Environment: real
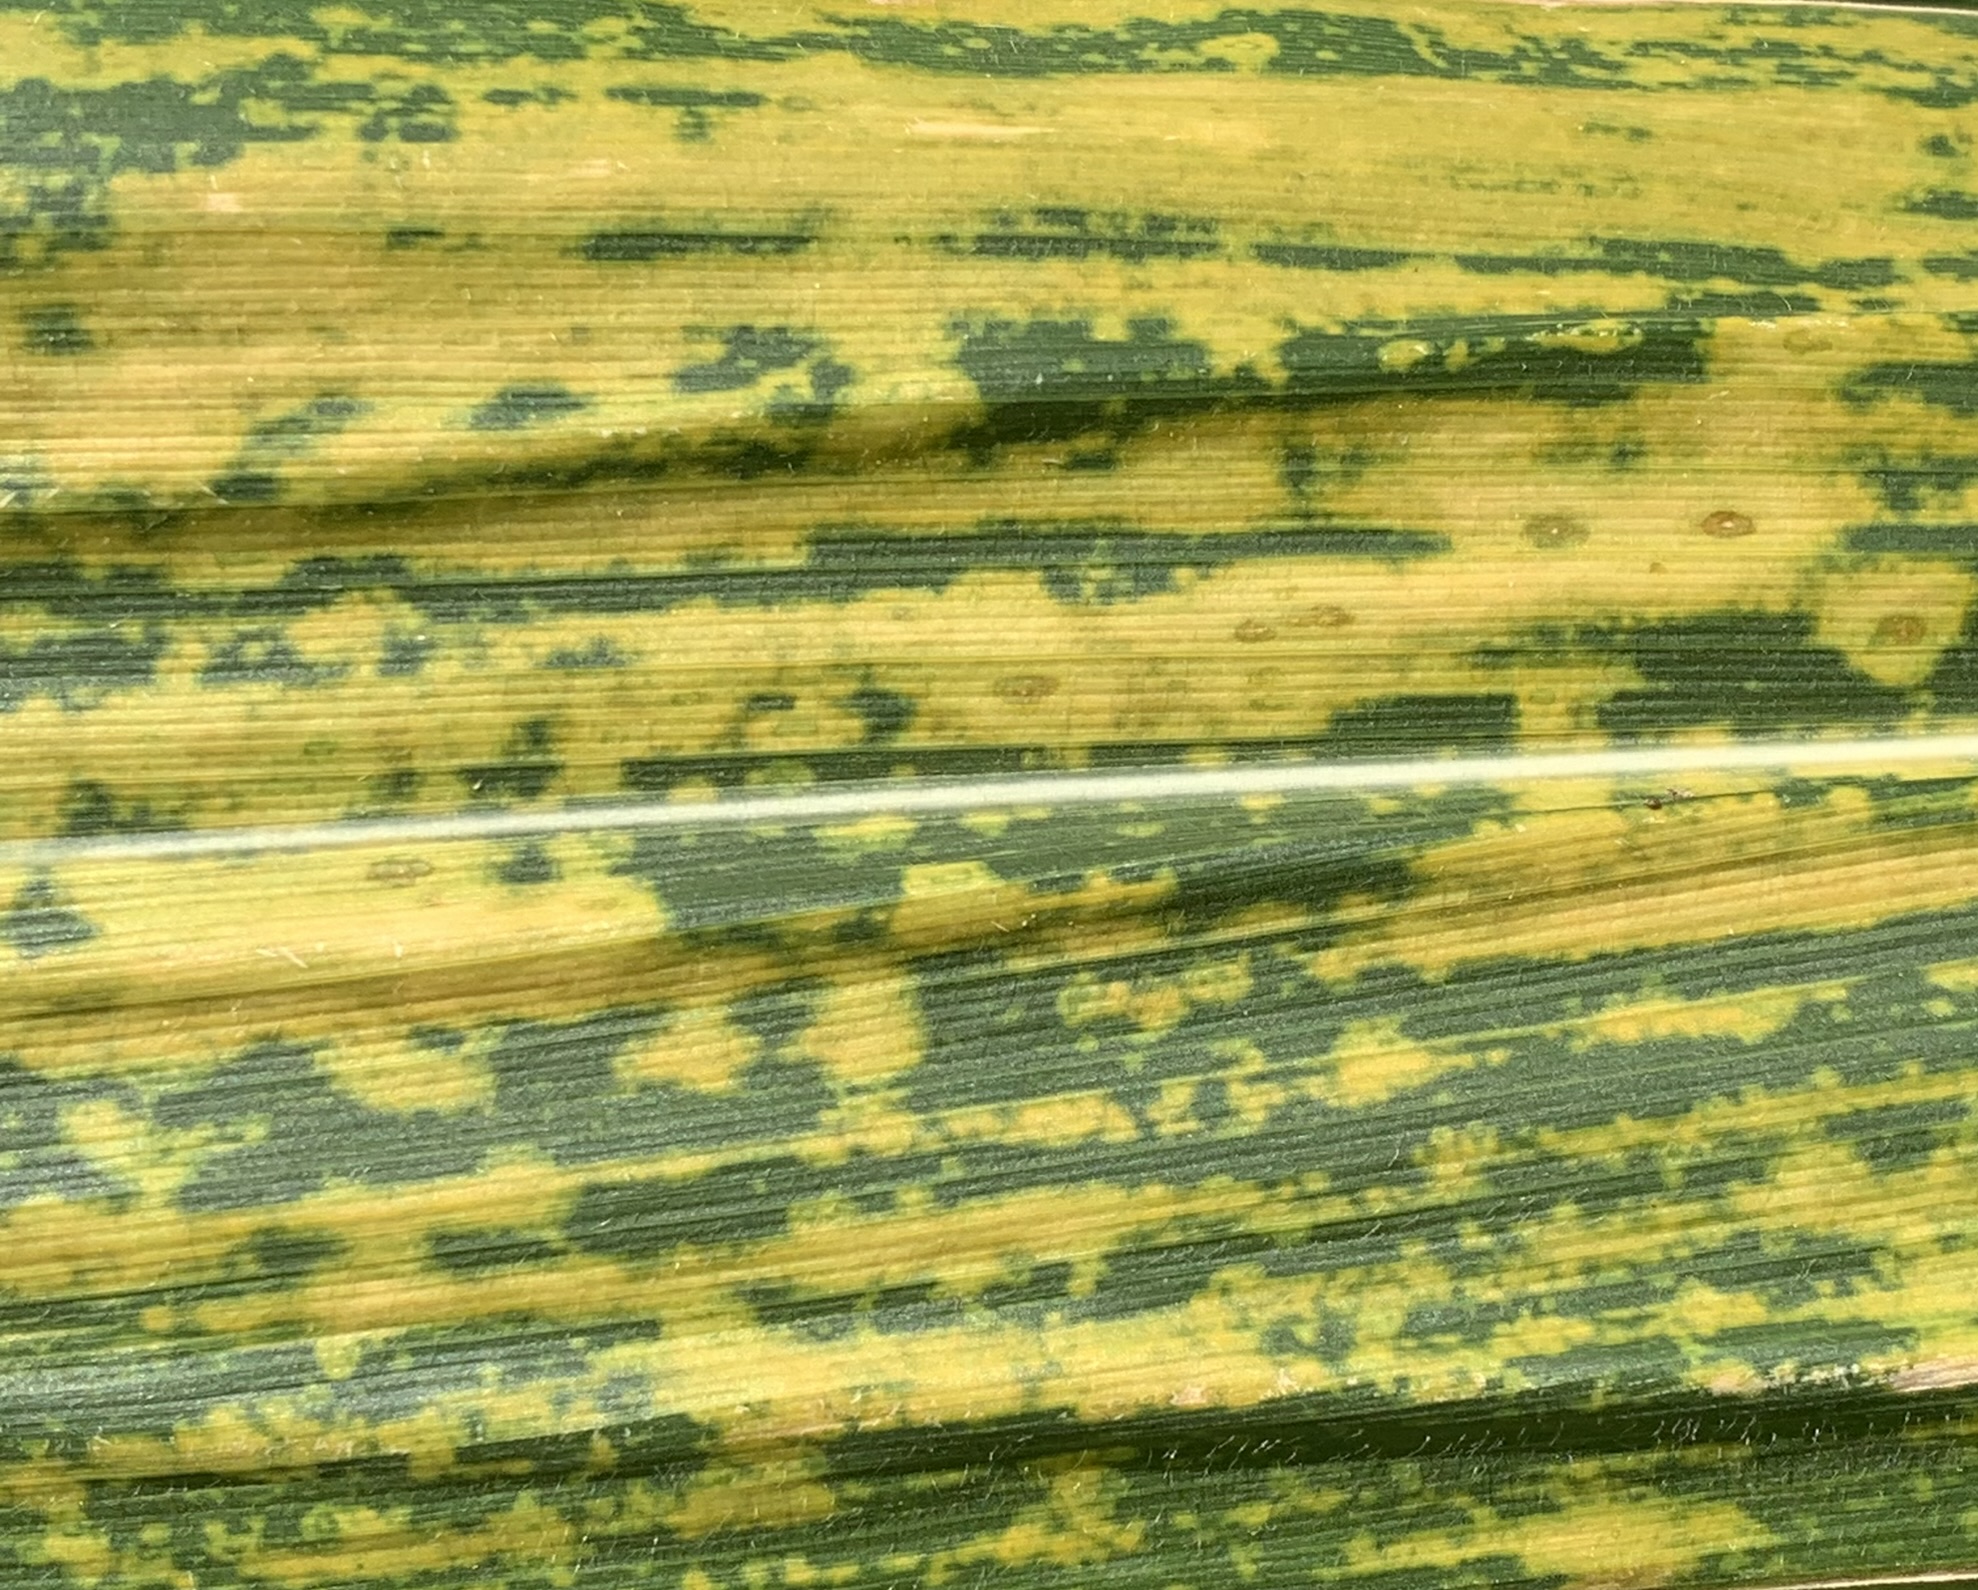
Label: lethal_necrosis